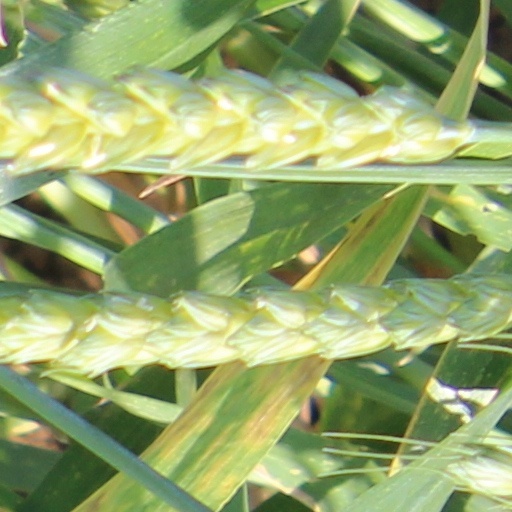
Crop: wheat